Vatra Dornei Casino

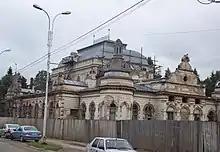
Vatra Dornei Casino in 2008

After 1990, the casino was in the care of the Dorna Turism SA society. Then, by Government decision, in 1995, the building was transferred to the Local Council of Vatra Dornei. The council managed to approve a project in 1998, with funds from the Ministry of Culture and Cults (Ministerul Culturii și Cultelor) for the rehabilitation of the building, and local authorities spent huge amounts for the foundation and substructure. In 1998, at the initiative of Mayor John Moraru, the city Council of Vatra Dornei decided to establish the Vatra Dornei Casino Foundation in order to find the necessary financial resources for restoration and consolidation of the Casino.